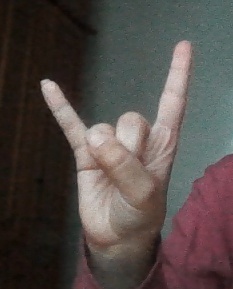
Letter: la